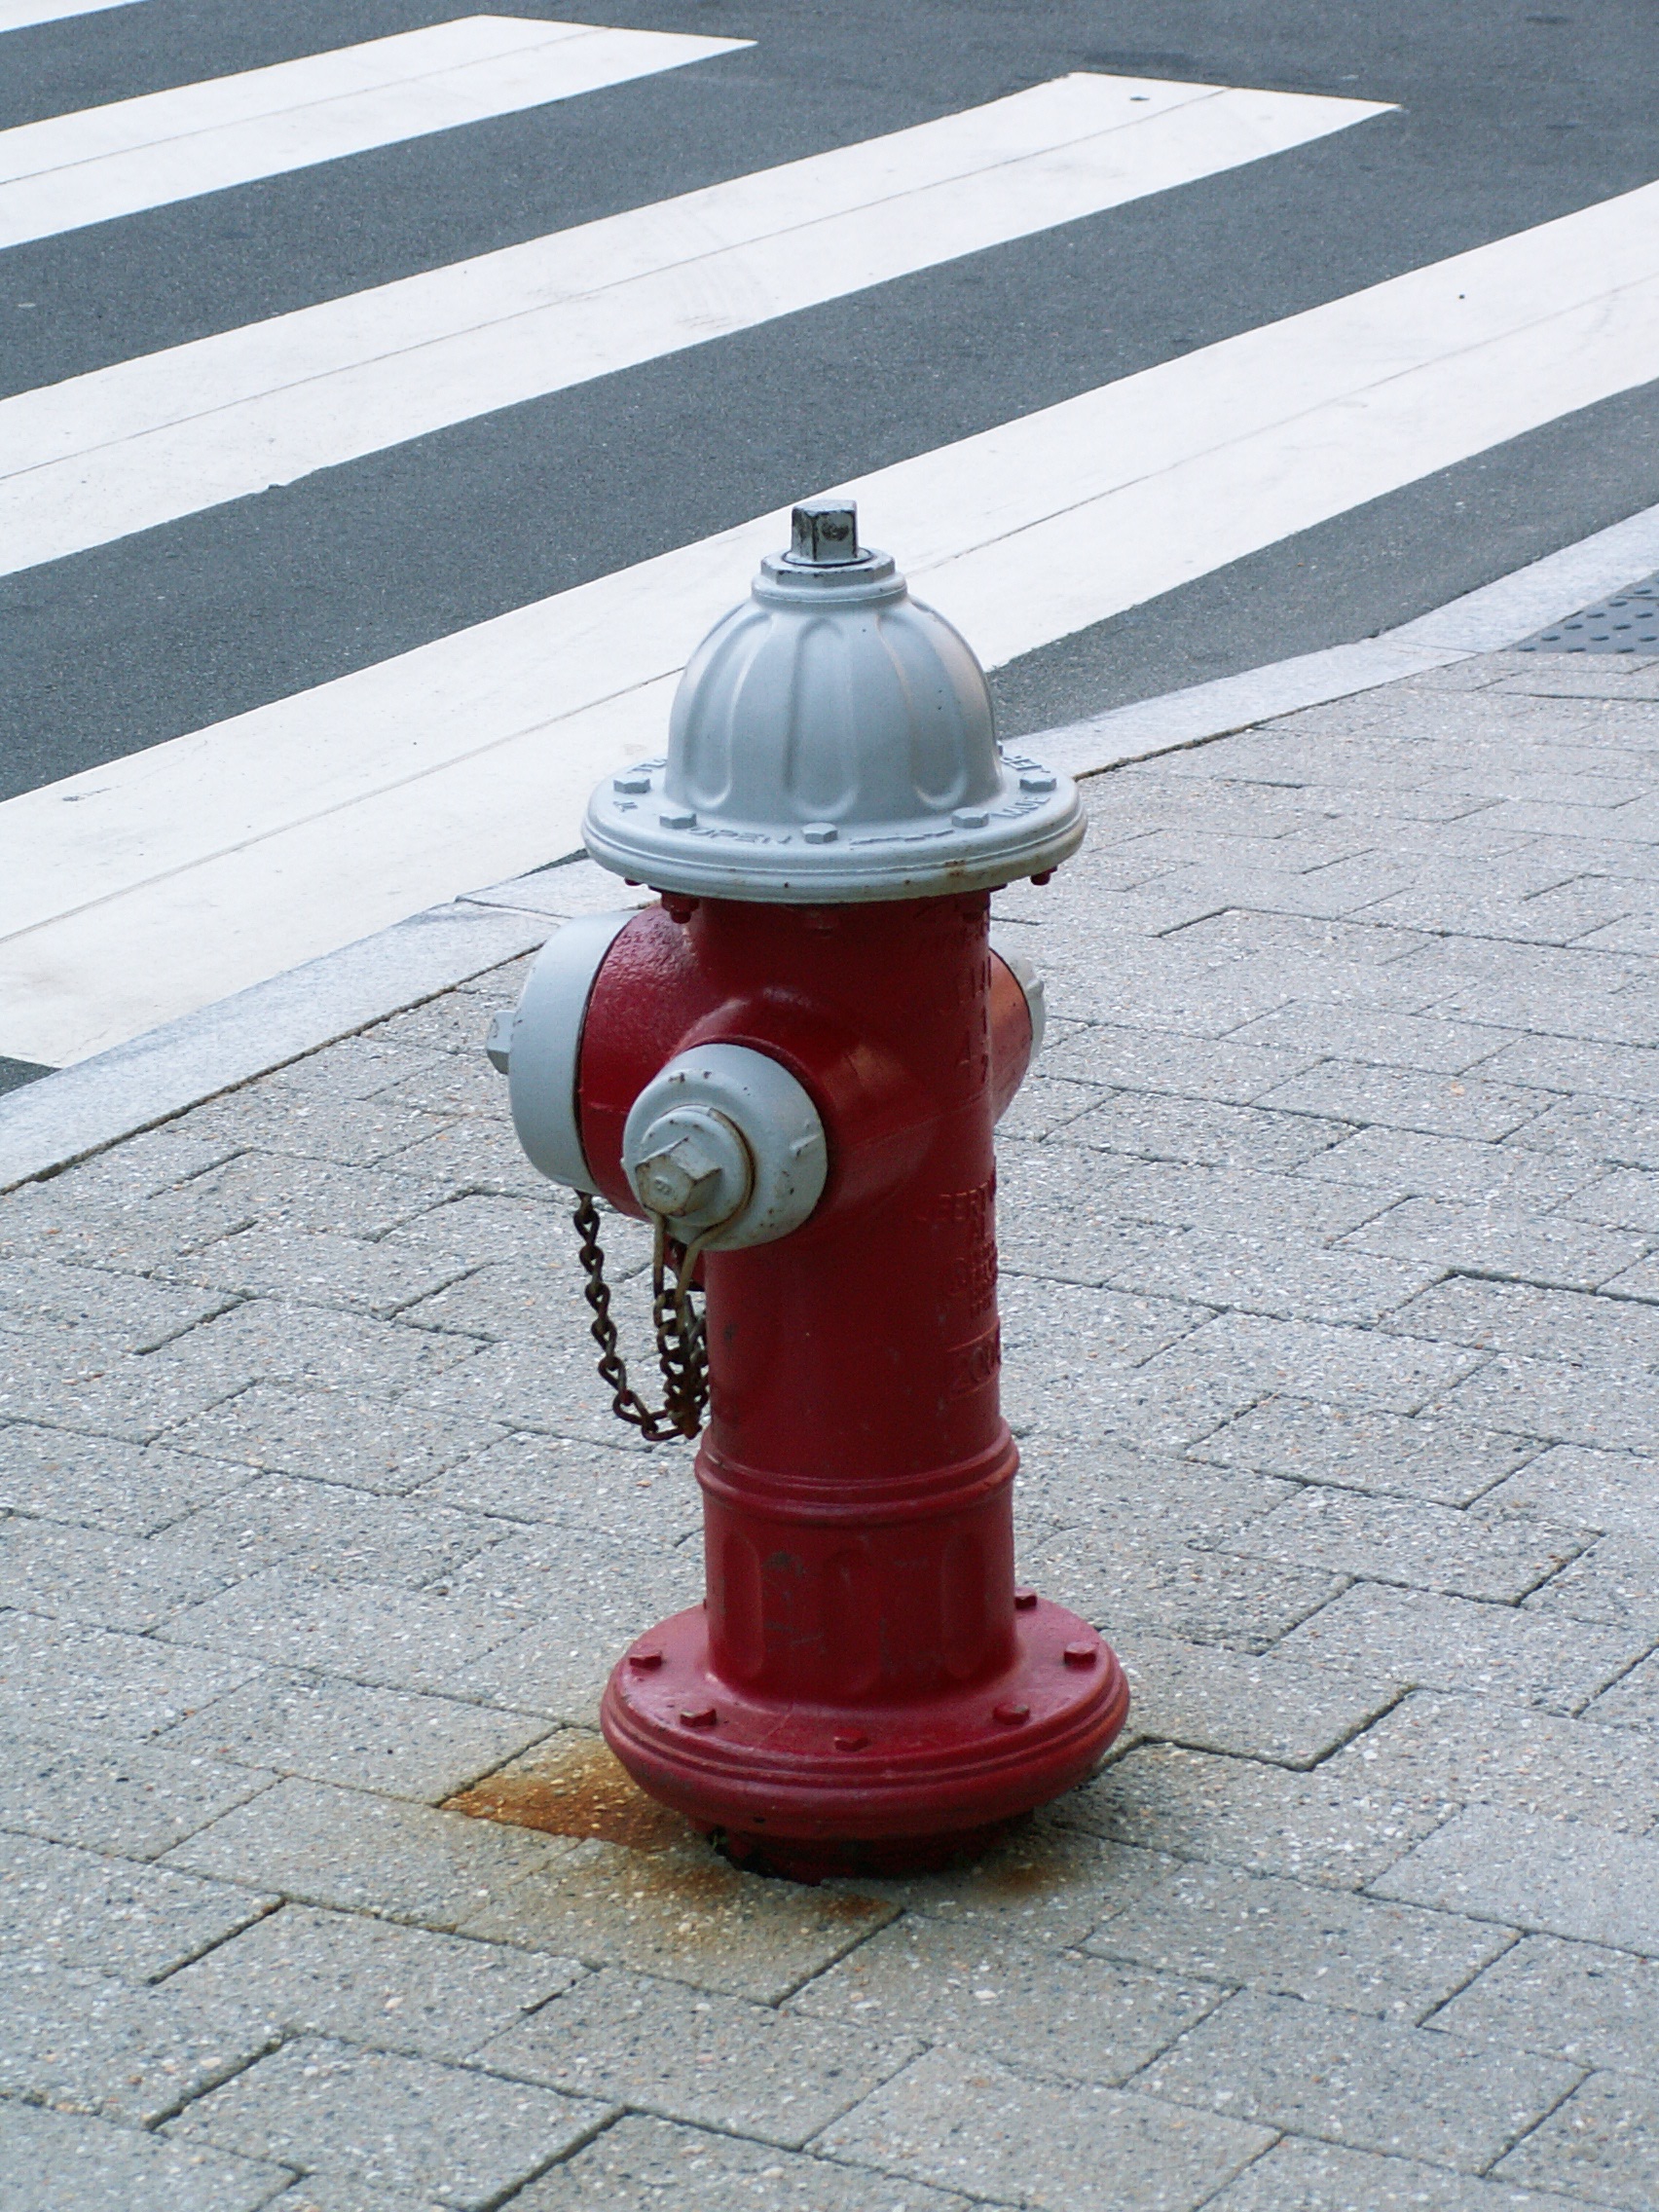
white, pavement, red, usa, fire, lighting, fire hydrant, hydrant, zebra crossing, shape